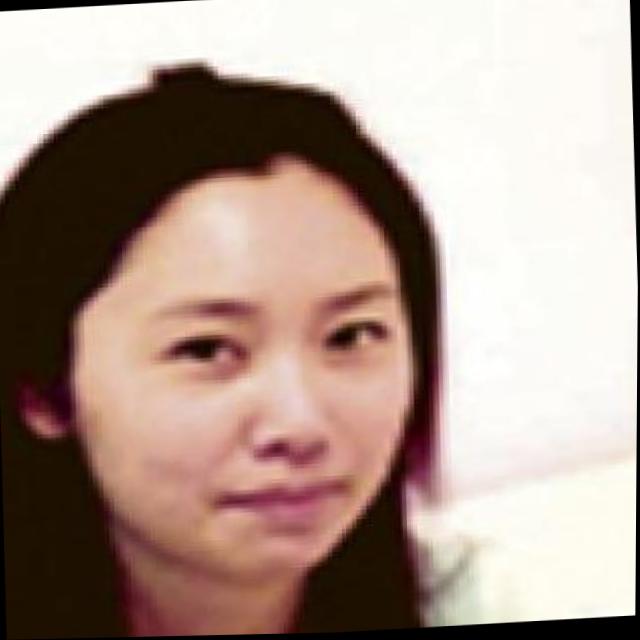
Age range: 21-44